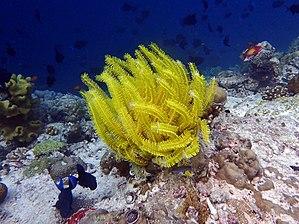
Une comatule noble (Comaster schlegelii) aux Maldives (atoll de Baa).
La Comatule de Schlegel est une espèce de comatules de la famille des Comasteridae.
L'atoll de Baa est un archipel circulaire des Maldives situé dans la division administrative du même nom, et comprenant géographiquement la moitié sud de l'atoll Maalhosmadulu.